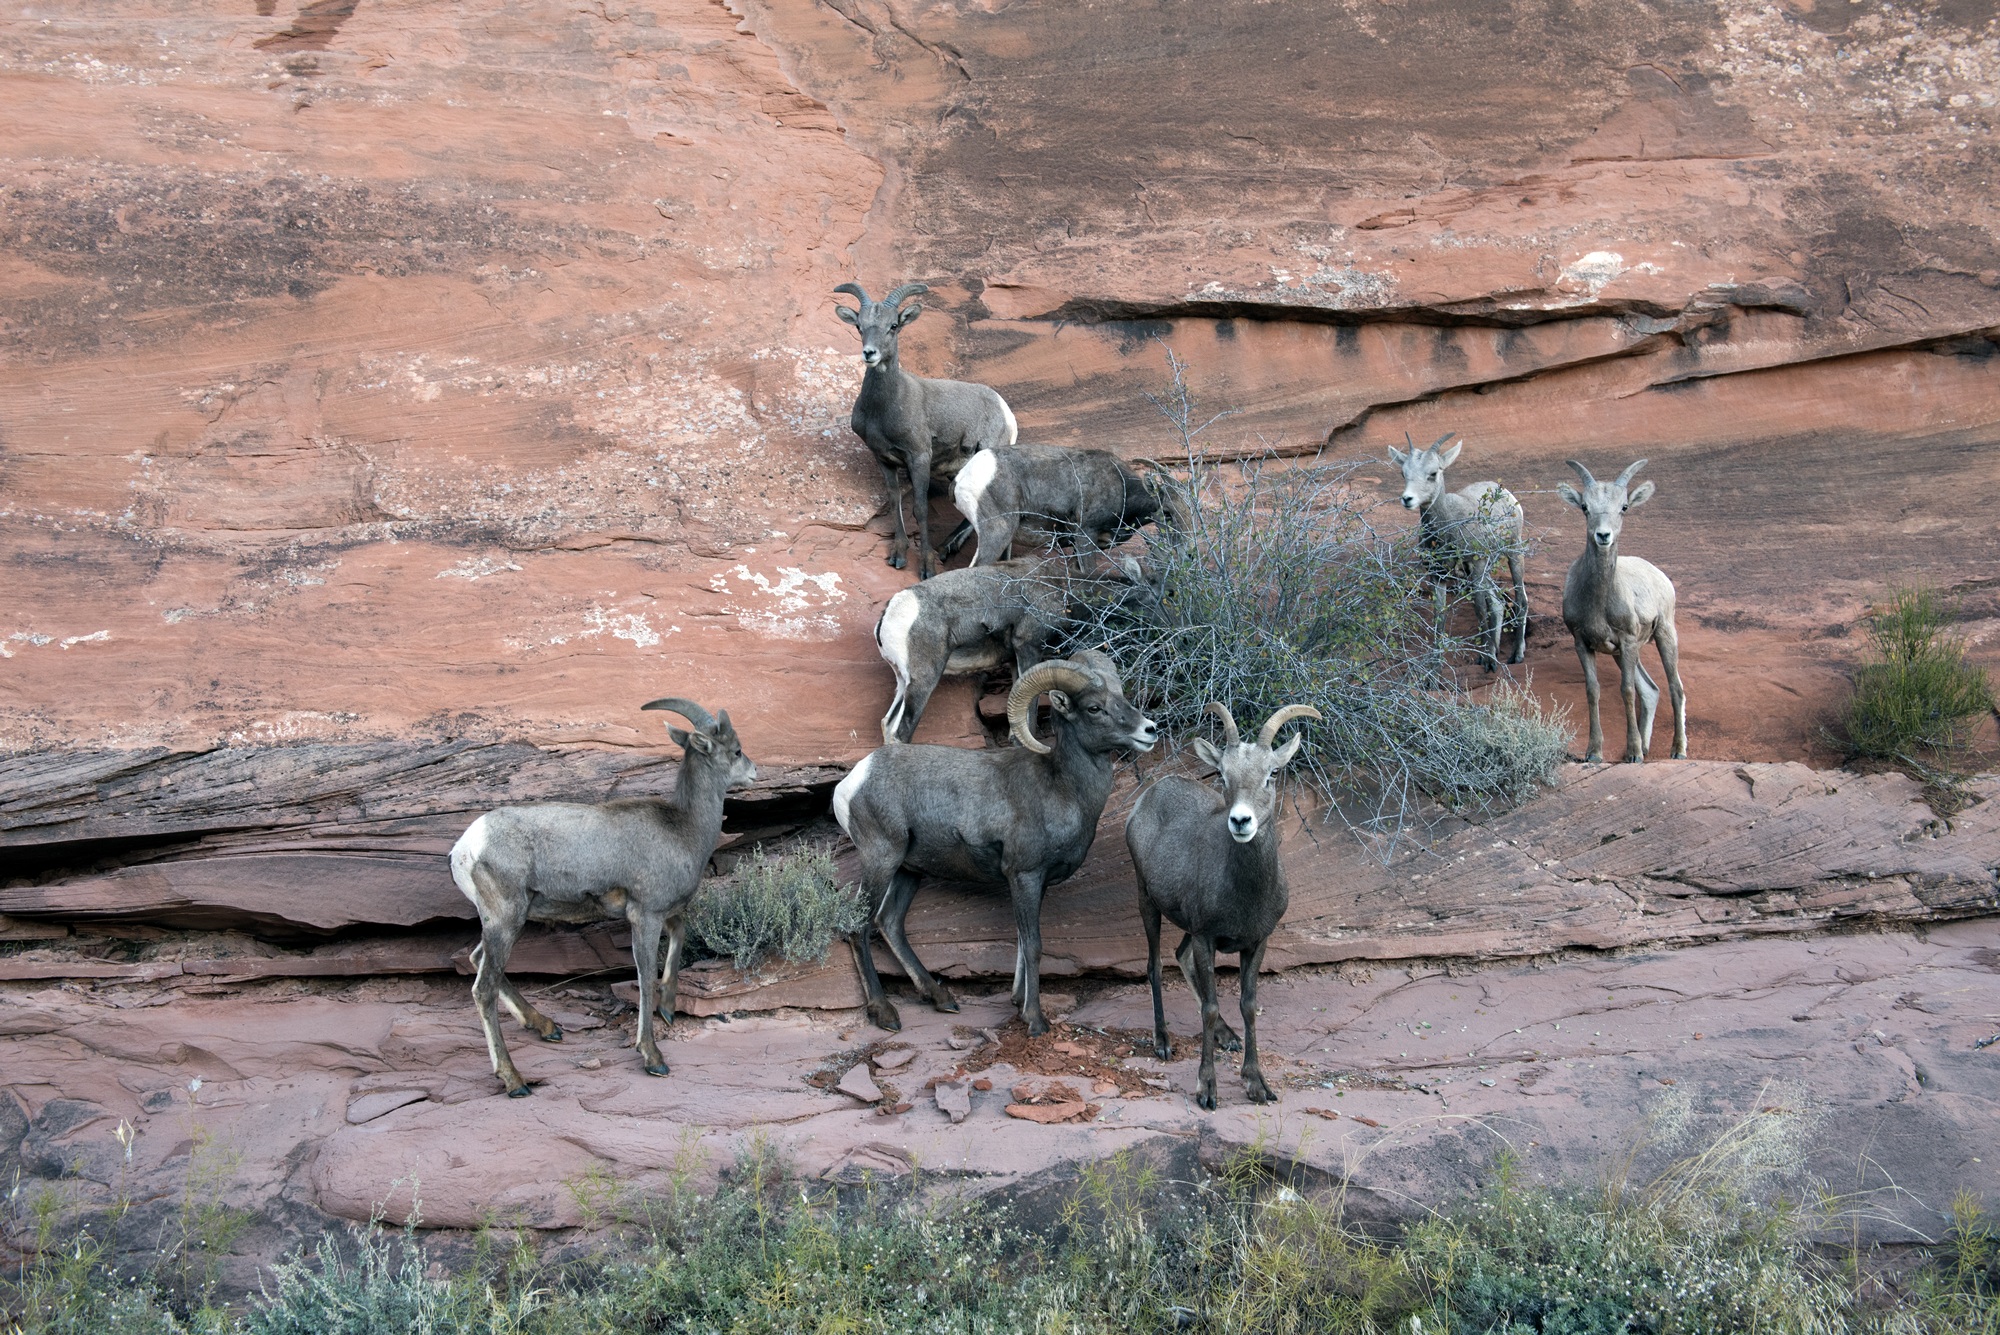
wilderness, mountain, group, adventure, recreation, wildlife, zoo, herd, sheep, fauna, outdoors, outside, mountainside, colorado, animals, safari, pack animal, big horn sheep, outdoor recreation